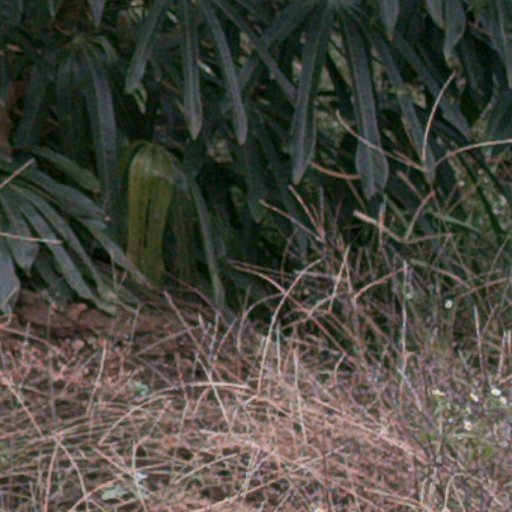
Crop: cassava